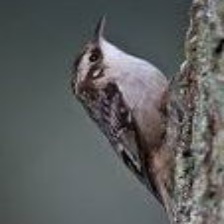
Species: BROWN CREPPER
Scientific name: CERTHIA AMERICANA